Tamara Tansykkuzhina

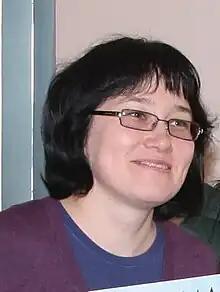
Tamara Tansykkuzhina in 2010

Tamara Mikhailovna Tansykkuzhina (born December 11, 1978, in Naberezhnye Chelny, Soviet Union) is a Russian international draughts player. She has won the Women's World Championship seven times, two times won Women's Draughts European Championship and is among the 20 best players in Russia regardless of gender. She was an honored guest at a festival held in her native Bashkortostan. In 2013 World Draughts Championship she took 8 place in group B.